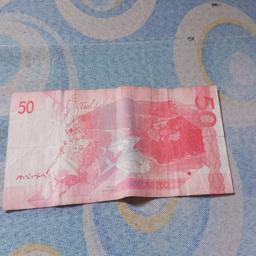
Label: 50_Back